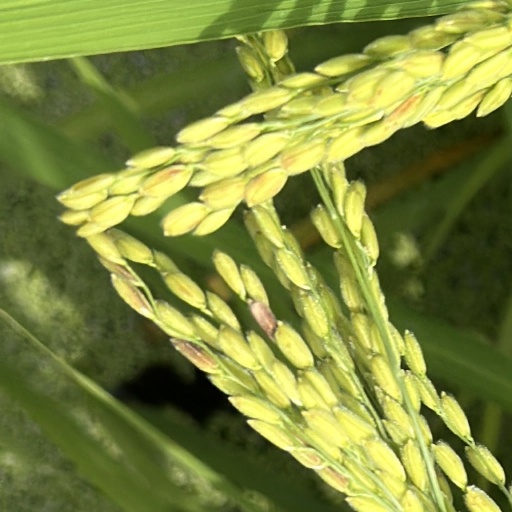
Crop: rice